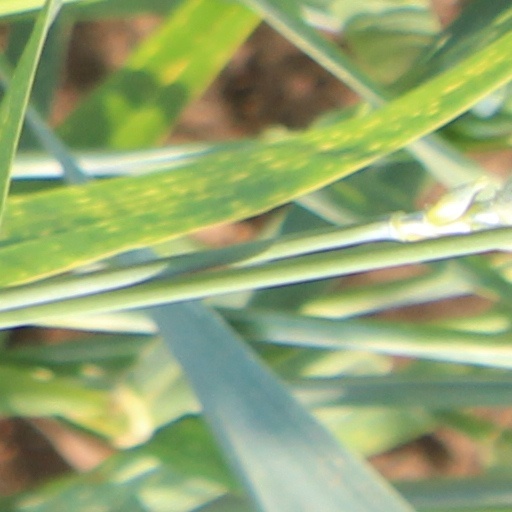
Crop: wheat